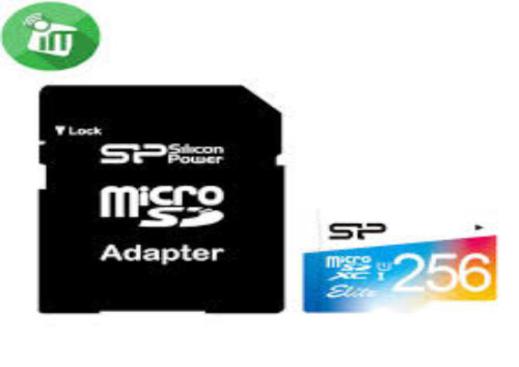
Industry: Electronic